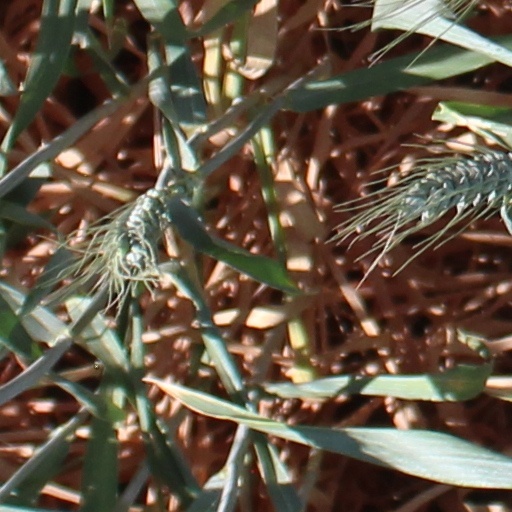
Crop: wheat